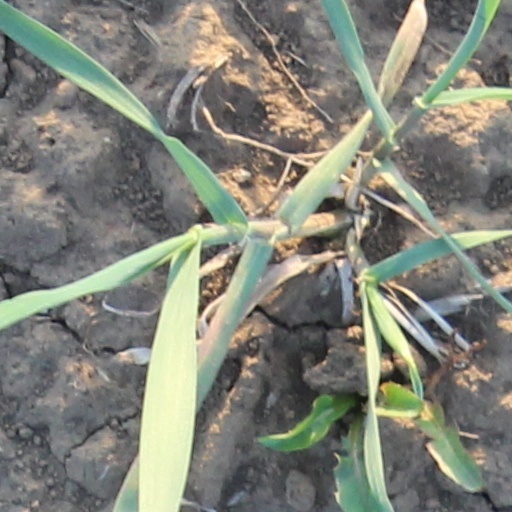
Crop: wheat